924

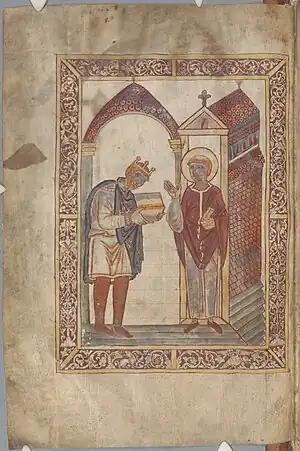
July 17: Æthelstan becomes the King of England upon the death of his father, King Edward the Elder. Æthelstan is seen here presenting a book to Cuthbert, in a painting visible at the Chester-le-Street)

Year 924 (CMXXIV) was a leap year starting on Thursday of the Julian calendar.